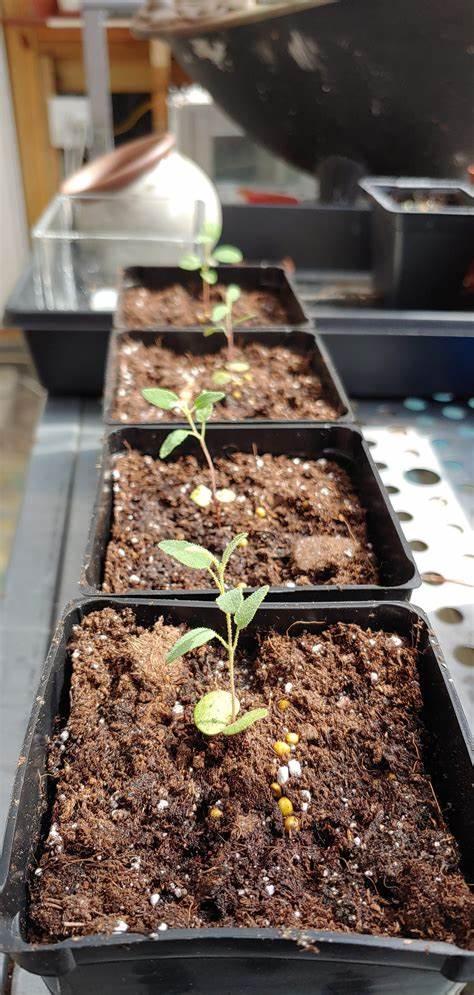
Miche ya mbegu za mimea imepandwa katika matenga yaliyojazwa udongo, na kuwekwa sehemu ya wazi. Kilimo cha mbegu hulimwa mahususi kwa ajili ya kuziandaa, na kuwauzia wakulima wengine.